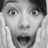
Emotion: surprise